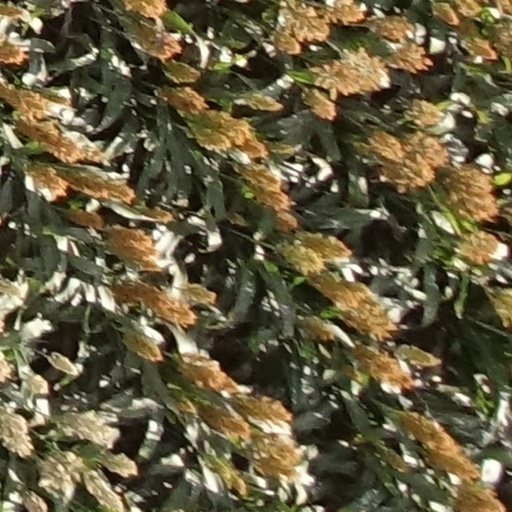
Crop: sorghum